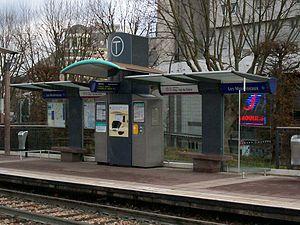
Paris Tramway ligne 2
La ligne 2 du tramway d'Île-de-France, plus simplement nommée T2, est une ligne du tramway d'Île-de-France exploitée par la Régie autonome des transports parisiens qui est mise en service le 2 juillet 1997 à l'occasion des Journées mondiales de la jeunesse.
La liste des stations du tramway d'Île-de-France propose un aperçu des stations actuellement en service sur les lignes de tramway d'Île-de-France, en France. La première ligne a ouvert en 1992. L'ensemble des lignes, qui ne sont pas toutes en correspondance entre elles, comprend 204 stations, depuis le 14 décembre 2019, date d'extension de la ligne 4 du tramway d'Île-de-France.